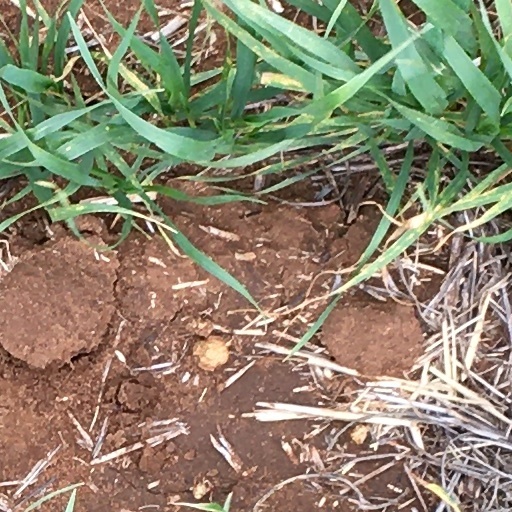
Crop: wheat